Rich Balchan

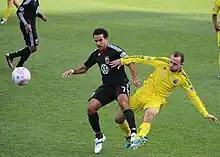
Balchan challenging Dwayne De Rosario in a 2011 regular season match

Balchan played with United States U-20 National Team in early 2008, and was later a part of a U-20 squad which played England against reserve squads from Manchester United and Bolton Wanderers.